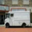
Label: truck